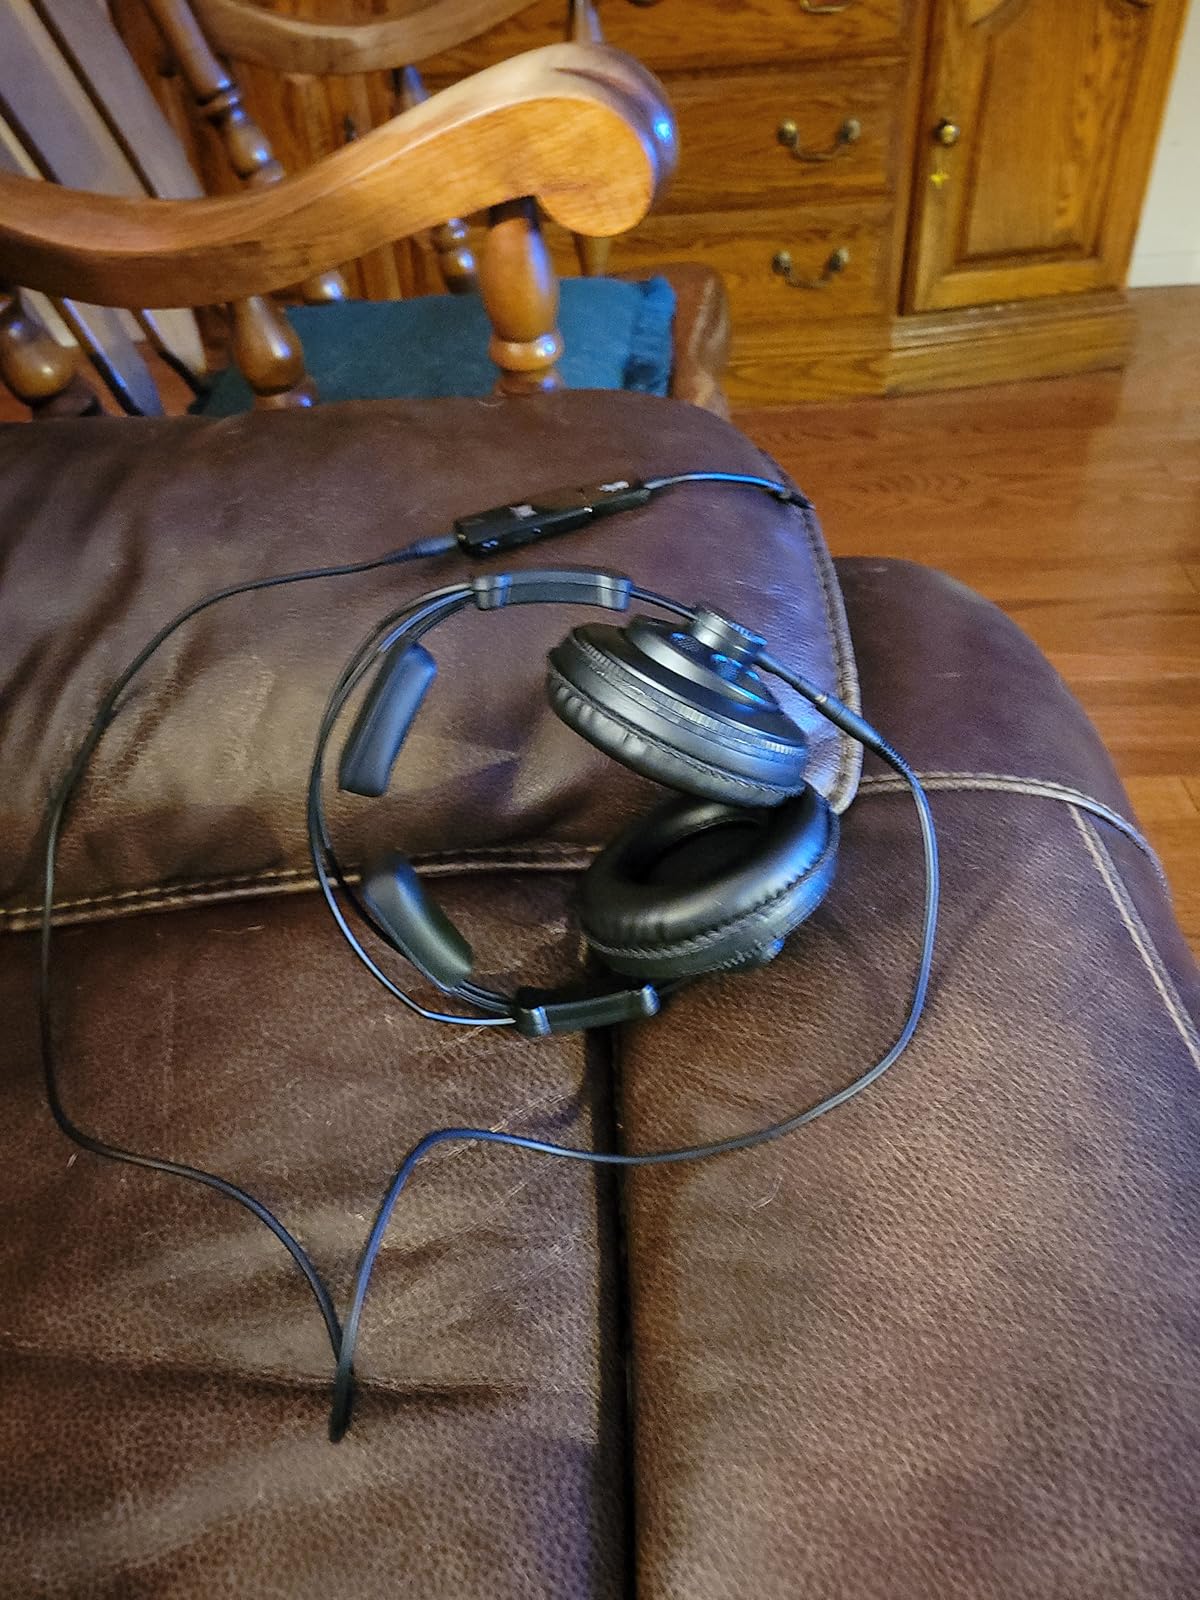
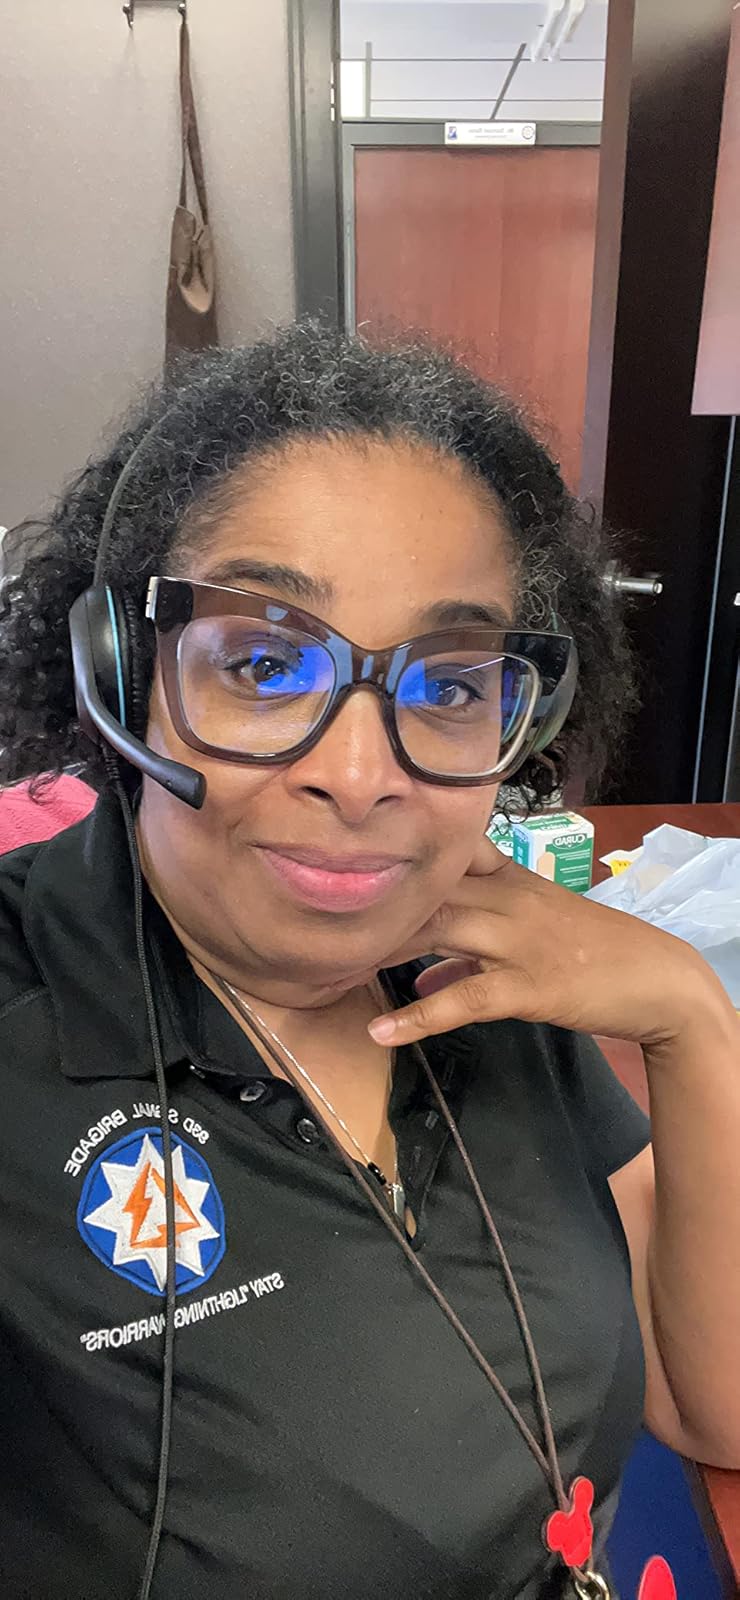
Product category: headphones
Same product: no